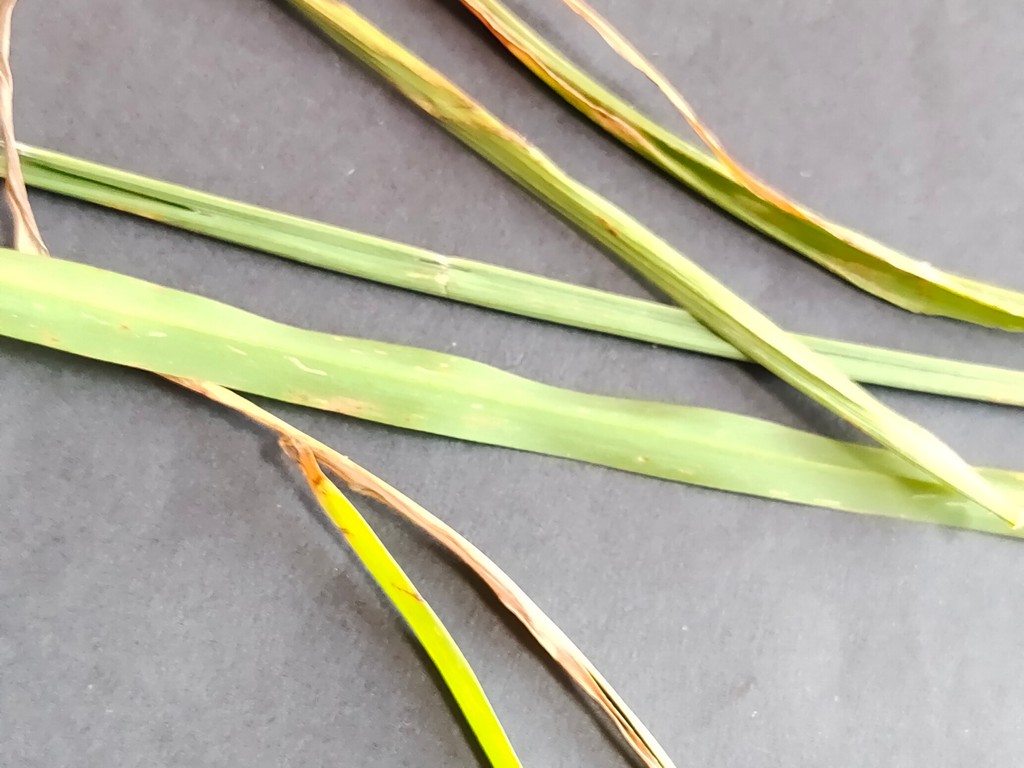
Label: Unhealthy